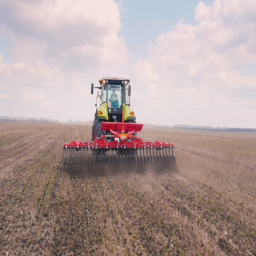
steadicam shot : tractors go ahead on the field , cultivate the ground